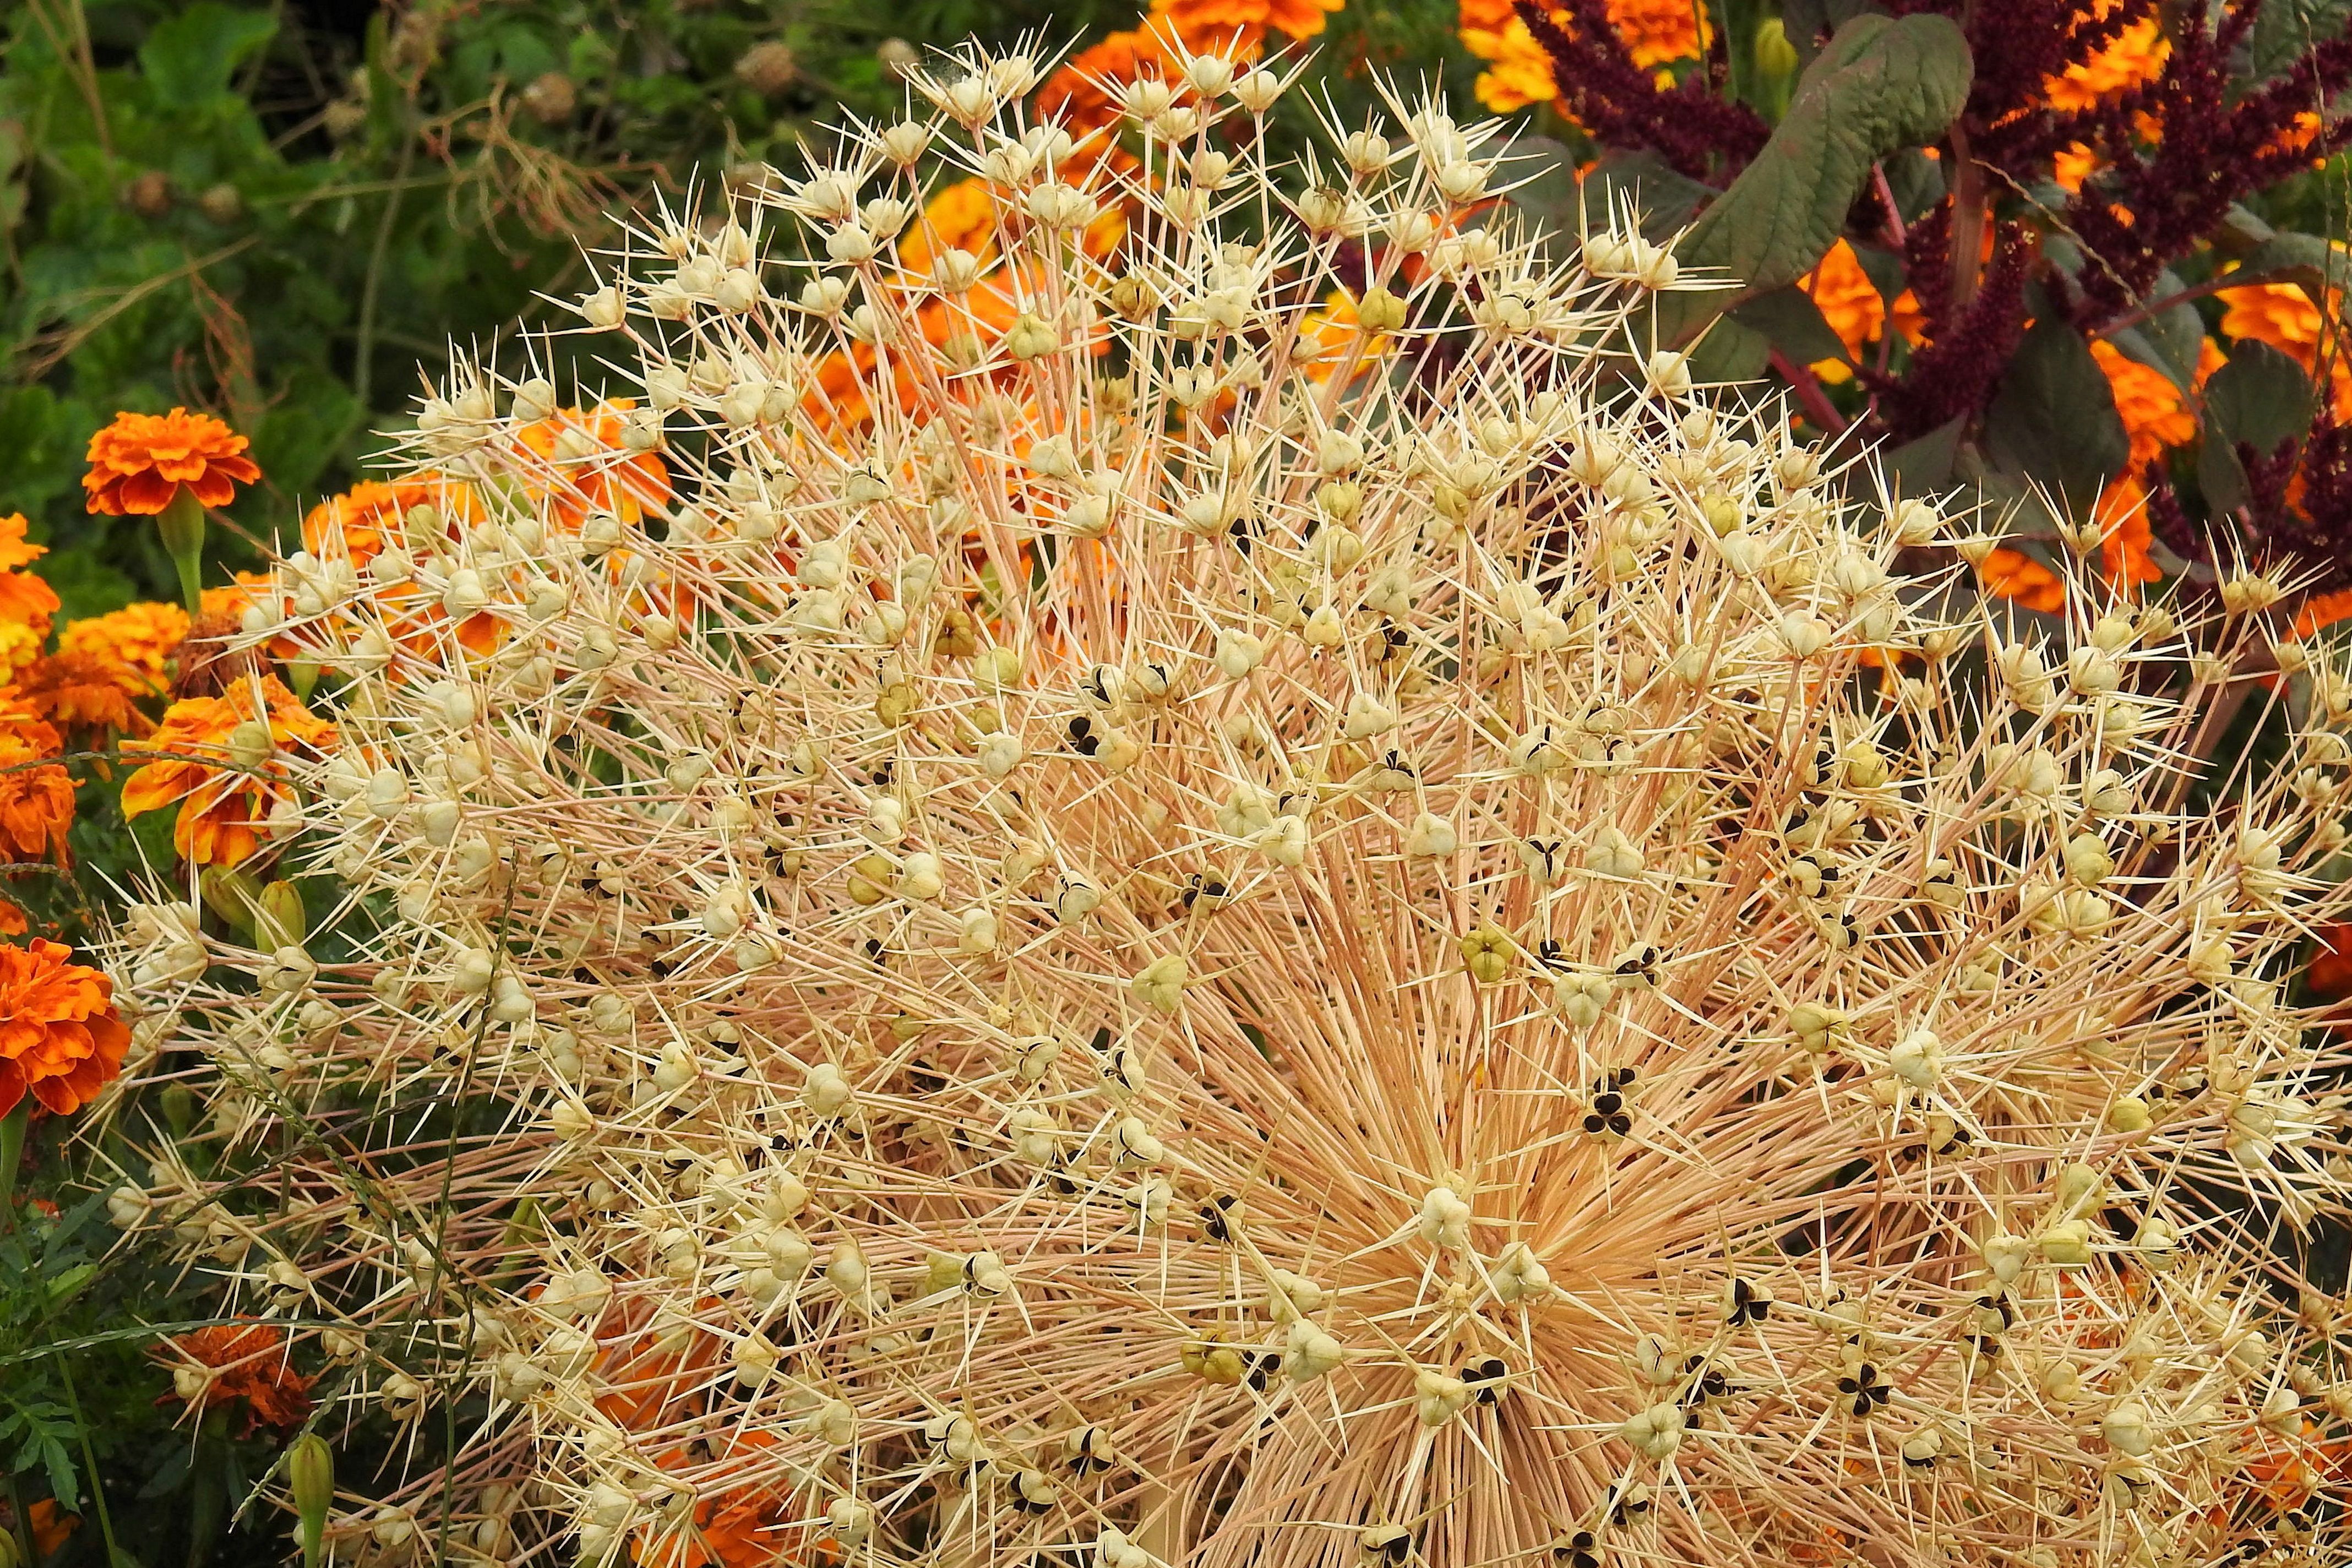
plant, leaf, flower, summer, autumn, botany, colorful, garden, flora, wildflower, flowers, flower bed, flowering plant, daisy family, annual plant, land plant